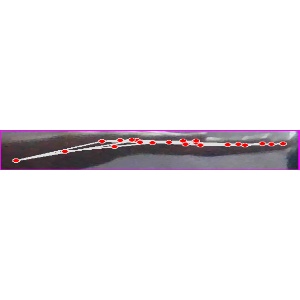
अक्षर: ज